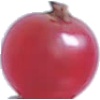
Label: redcurrant